Pernik

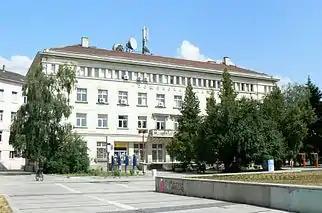
Central post office

The beginning of Pernik's modern history is set in the 20th century with the development of the rich coal-beds of the region. According to some scientists, the existence of coal was already known in the 10th and 11th centuries. Before their industrial exploitation started, the local people dug it up with picks and shovels and transported coal with carts and wheelbarrows. Pernik's rapid development is associated with the large shipments of coal to the capital city, intended for household needs and for the railroad transport. Until then, coal for the railroads and the river and sea steamboats was delivered from as far as Cardiff in the United Kingdom.